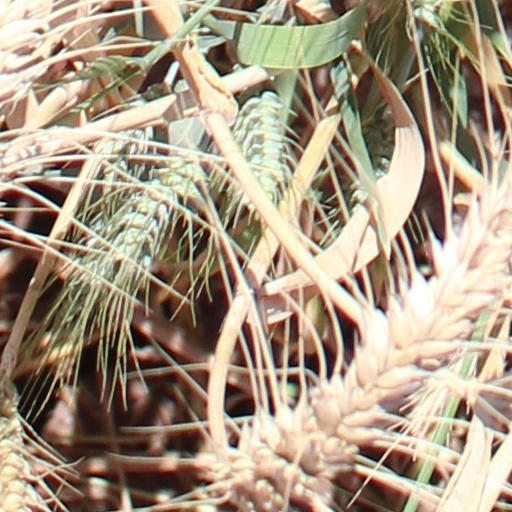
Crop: wheat